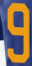
Number: 9